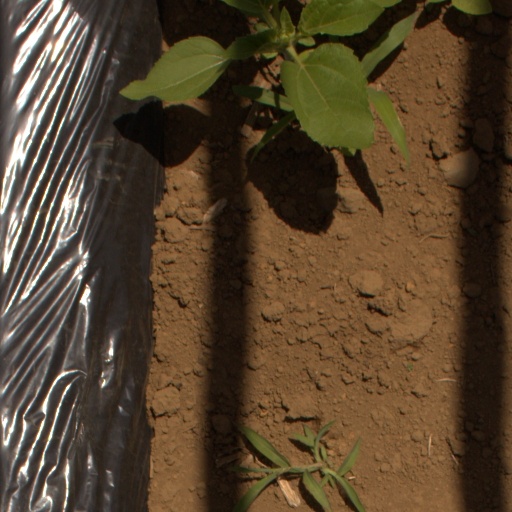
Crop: Jerusalem artichoke